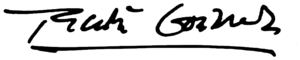
Felipe González Márquez [feˈlipe ɣonˈθaleθ ˈmaɾkeθ], né le 5 mars 1942 à Dos Hermanas, est un homme d'État espagnol.